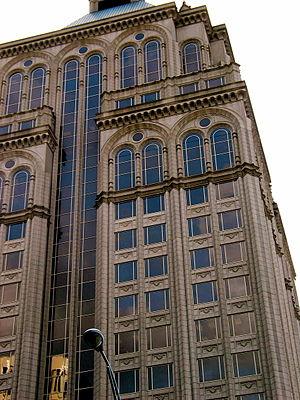
Le Lincoln Financial Building appelé aussi Jefferson Pilot Building est un gratte-ciel de 114 mètres de hauteur construit à Greensboro en Caroline du Nord aux États-Unis en 1990.